Kaddu Beykat

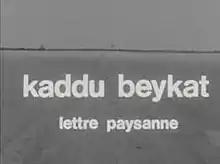
Title card

Kaddu Beykat (Serer: "Voice of the Peasant"; also known as Lettre paysanne or Letter from My Village) is a 1975 Senegalese film directed by Safi Faye. It was the first feature film made by a Black African woman to be commercially distributed and brought international recognition for its director. Centred on a romance, it chronicles the daily lives of people in a rural Senegalese village.